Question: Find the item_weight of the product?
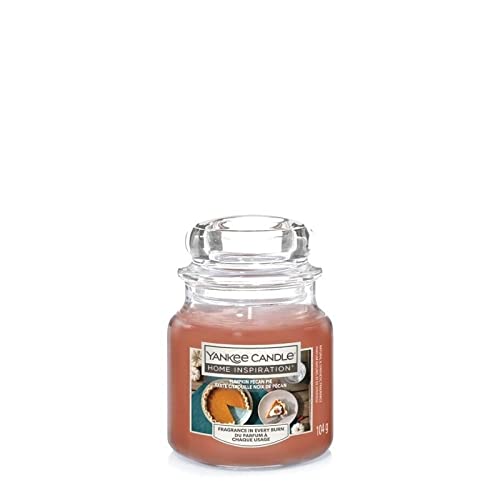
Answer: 104.0 gram